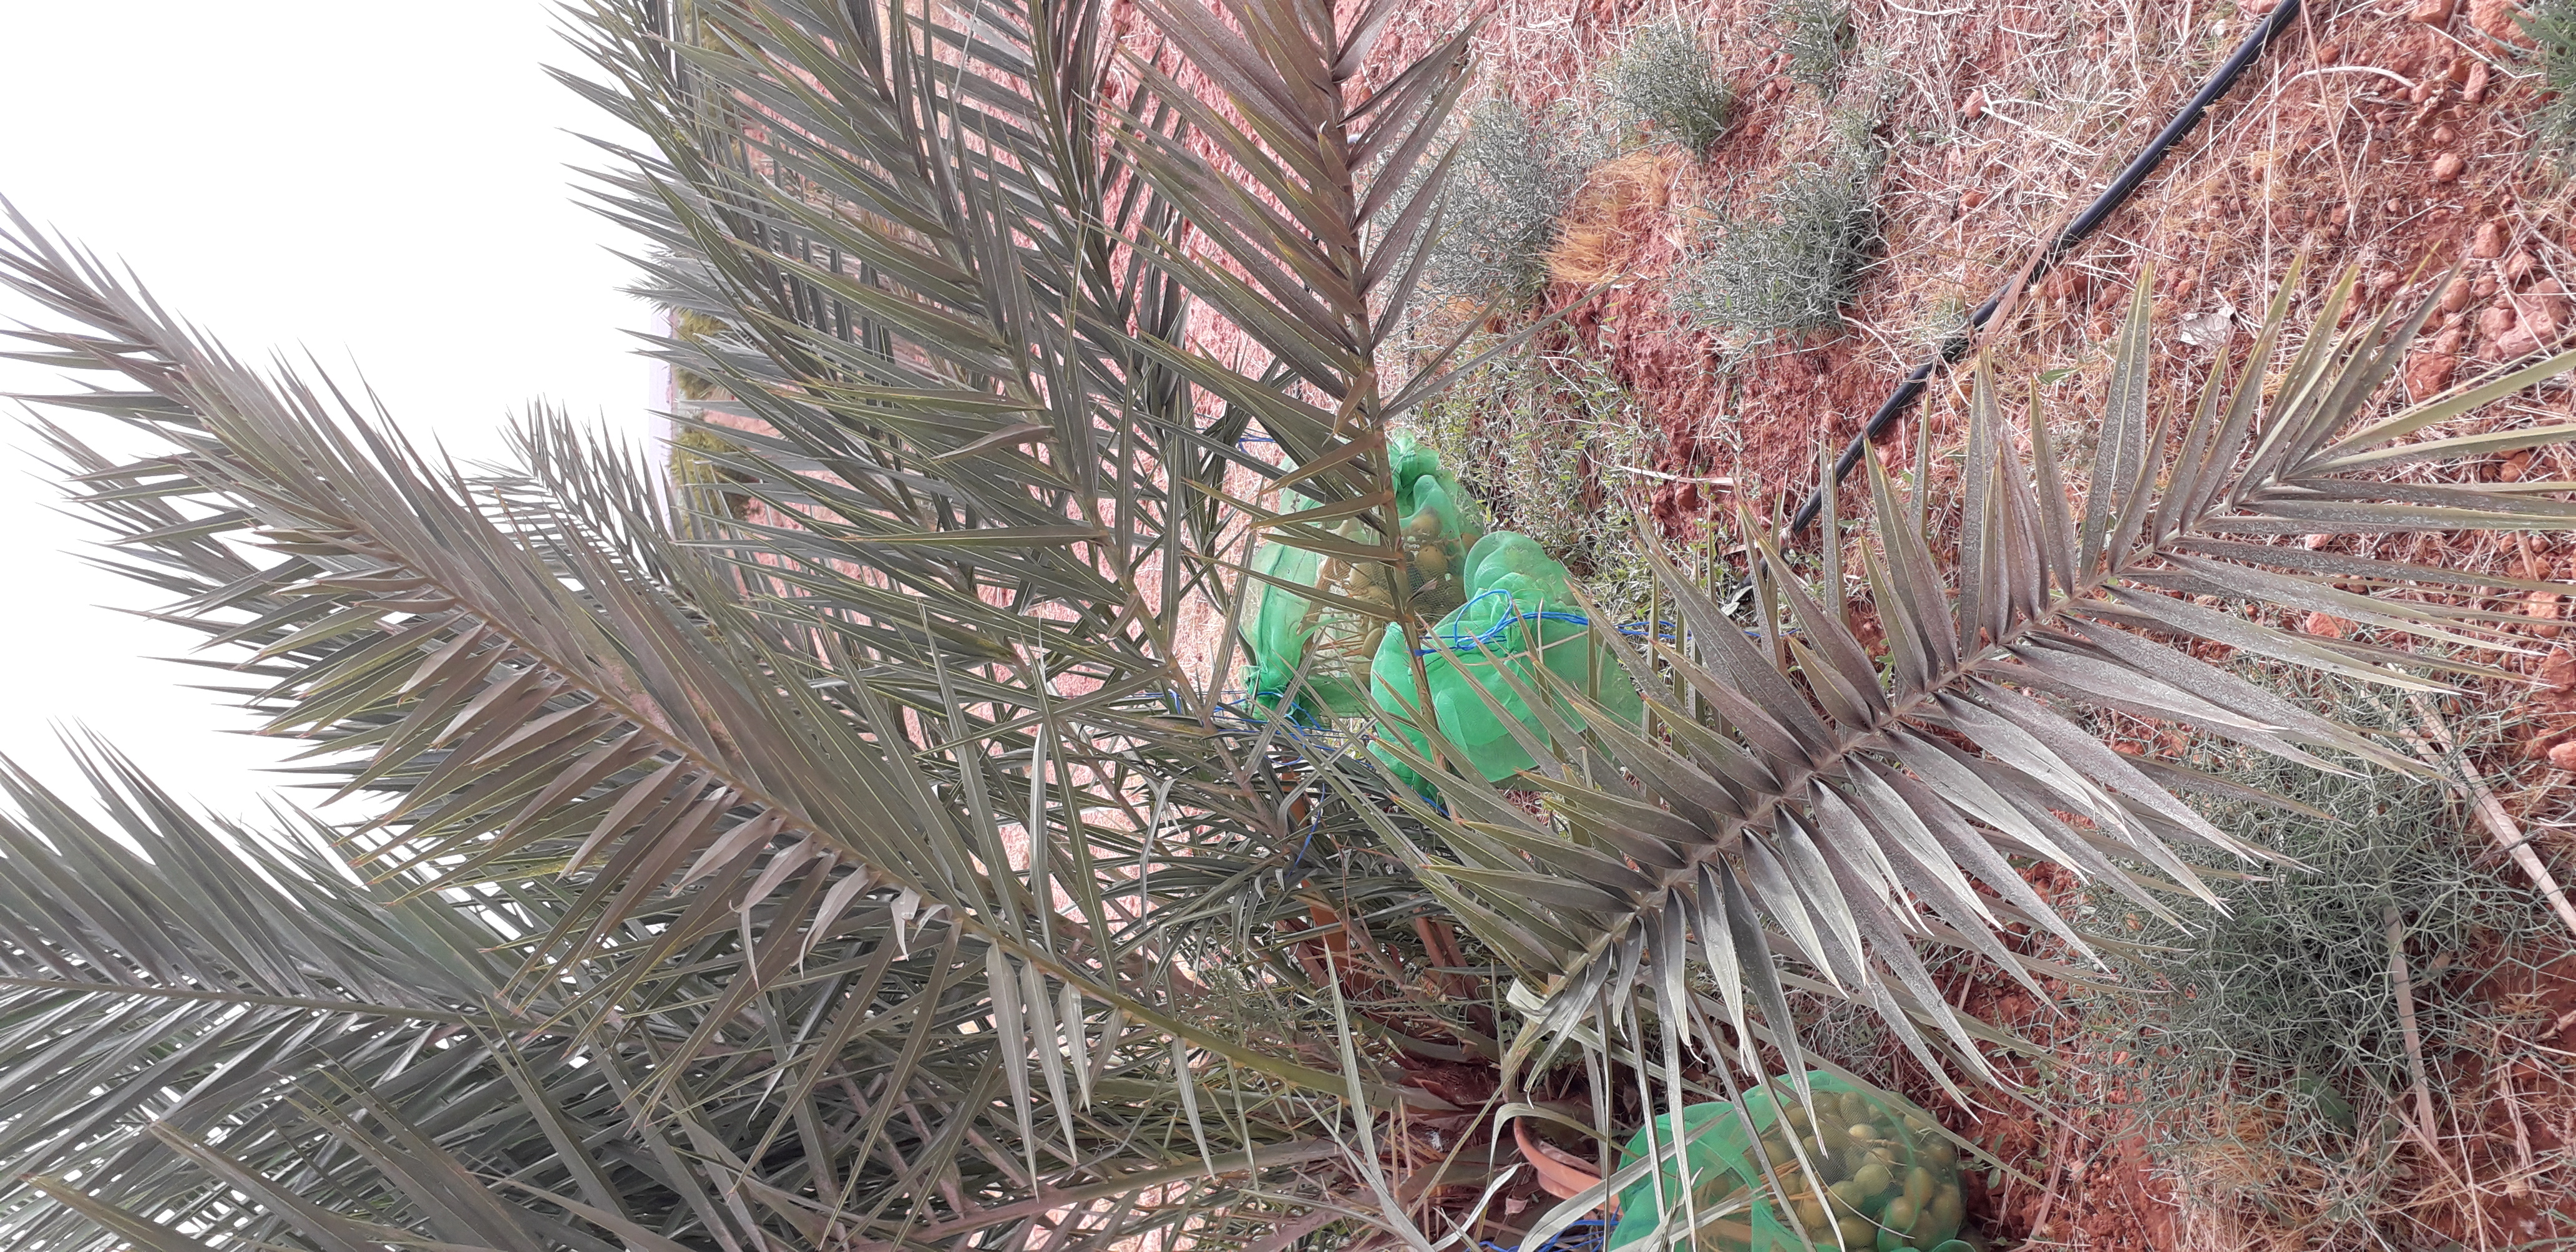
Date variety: Boufagous